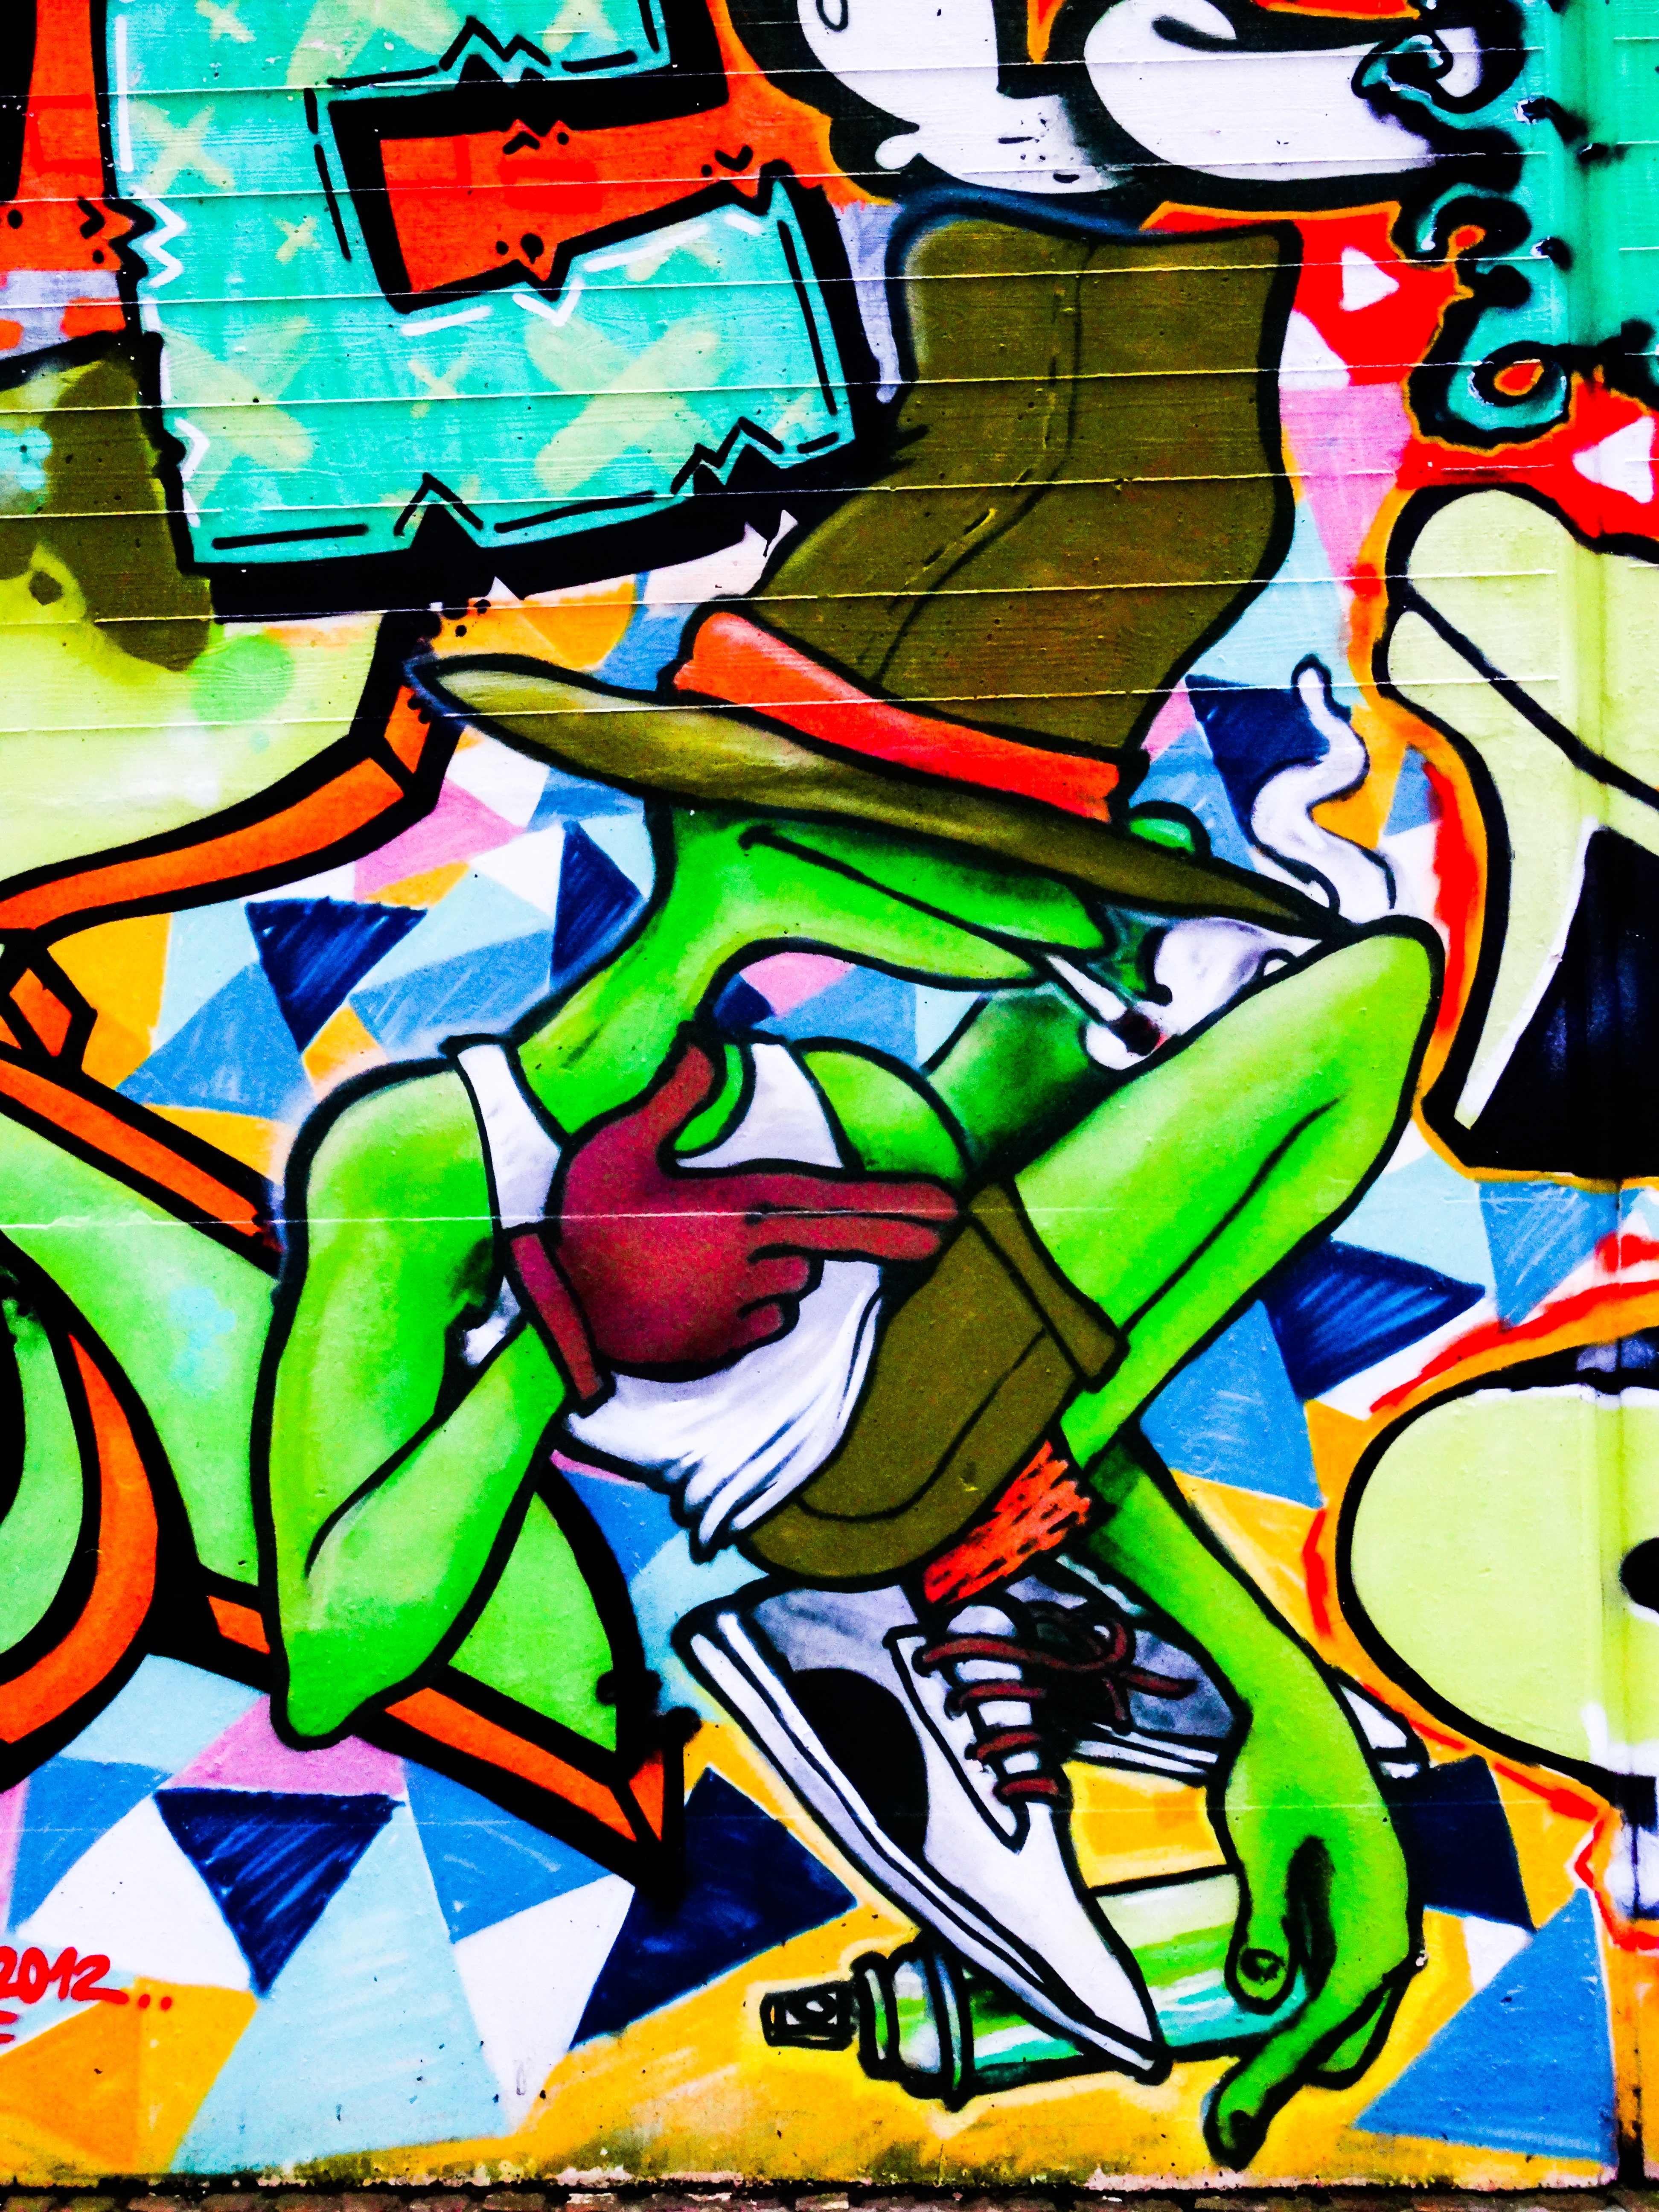
window, glass, wall, decoration, sneaker, green, spray, color, facade, hat, frog, colorful, graffiti, artwork, painting, street art, urban art, art, figure, drawing, creativity, illustration, mural, painted, murals, wall painting, artfully, modern art, sprayer, hauswand, facade paint, painted wall